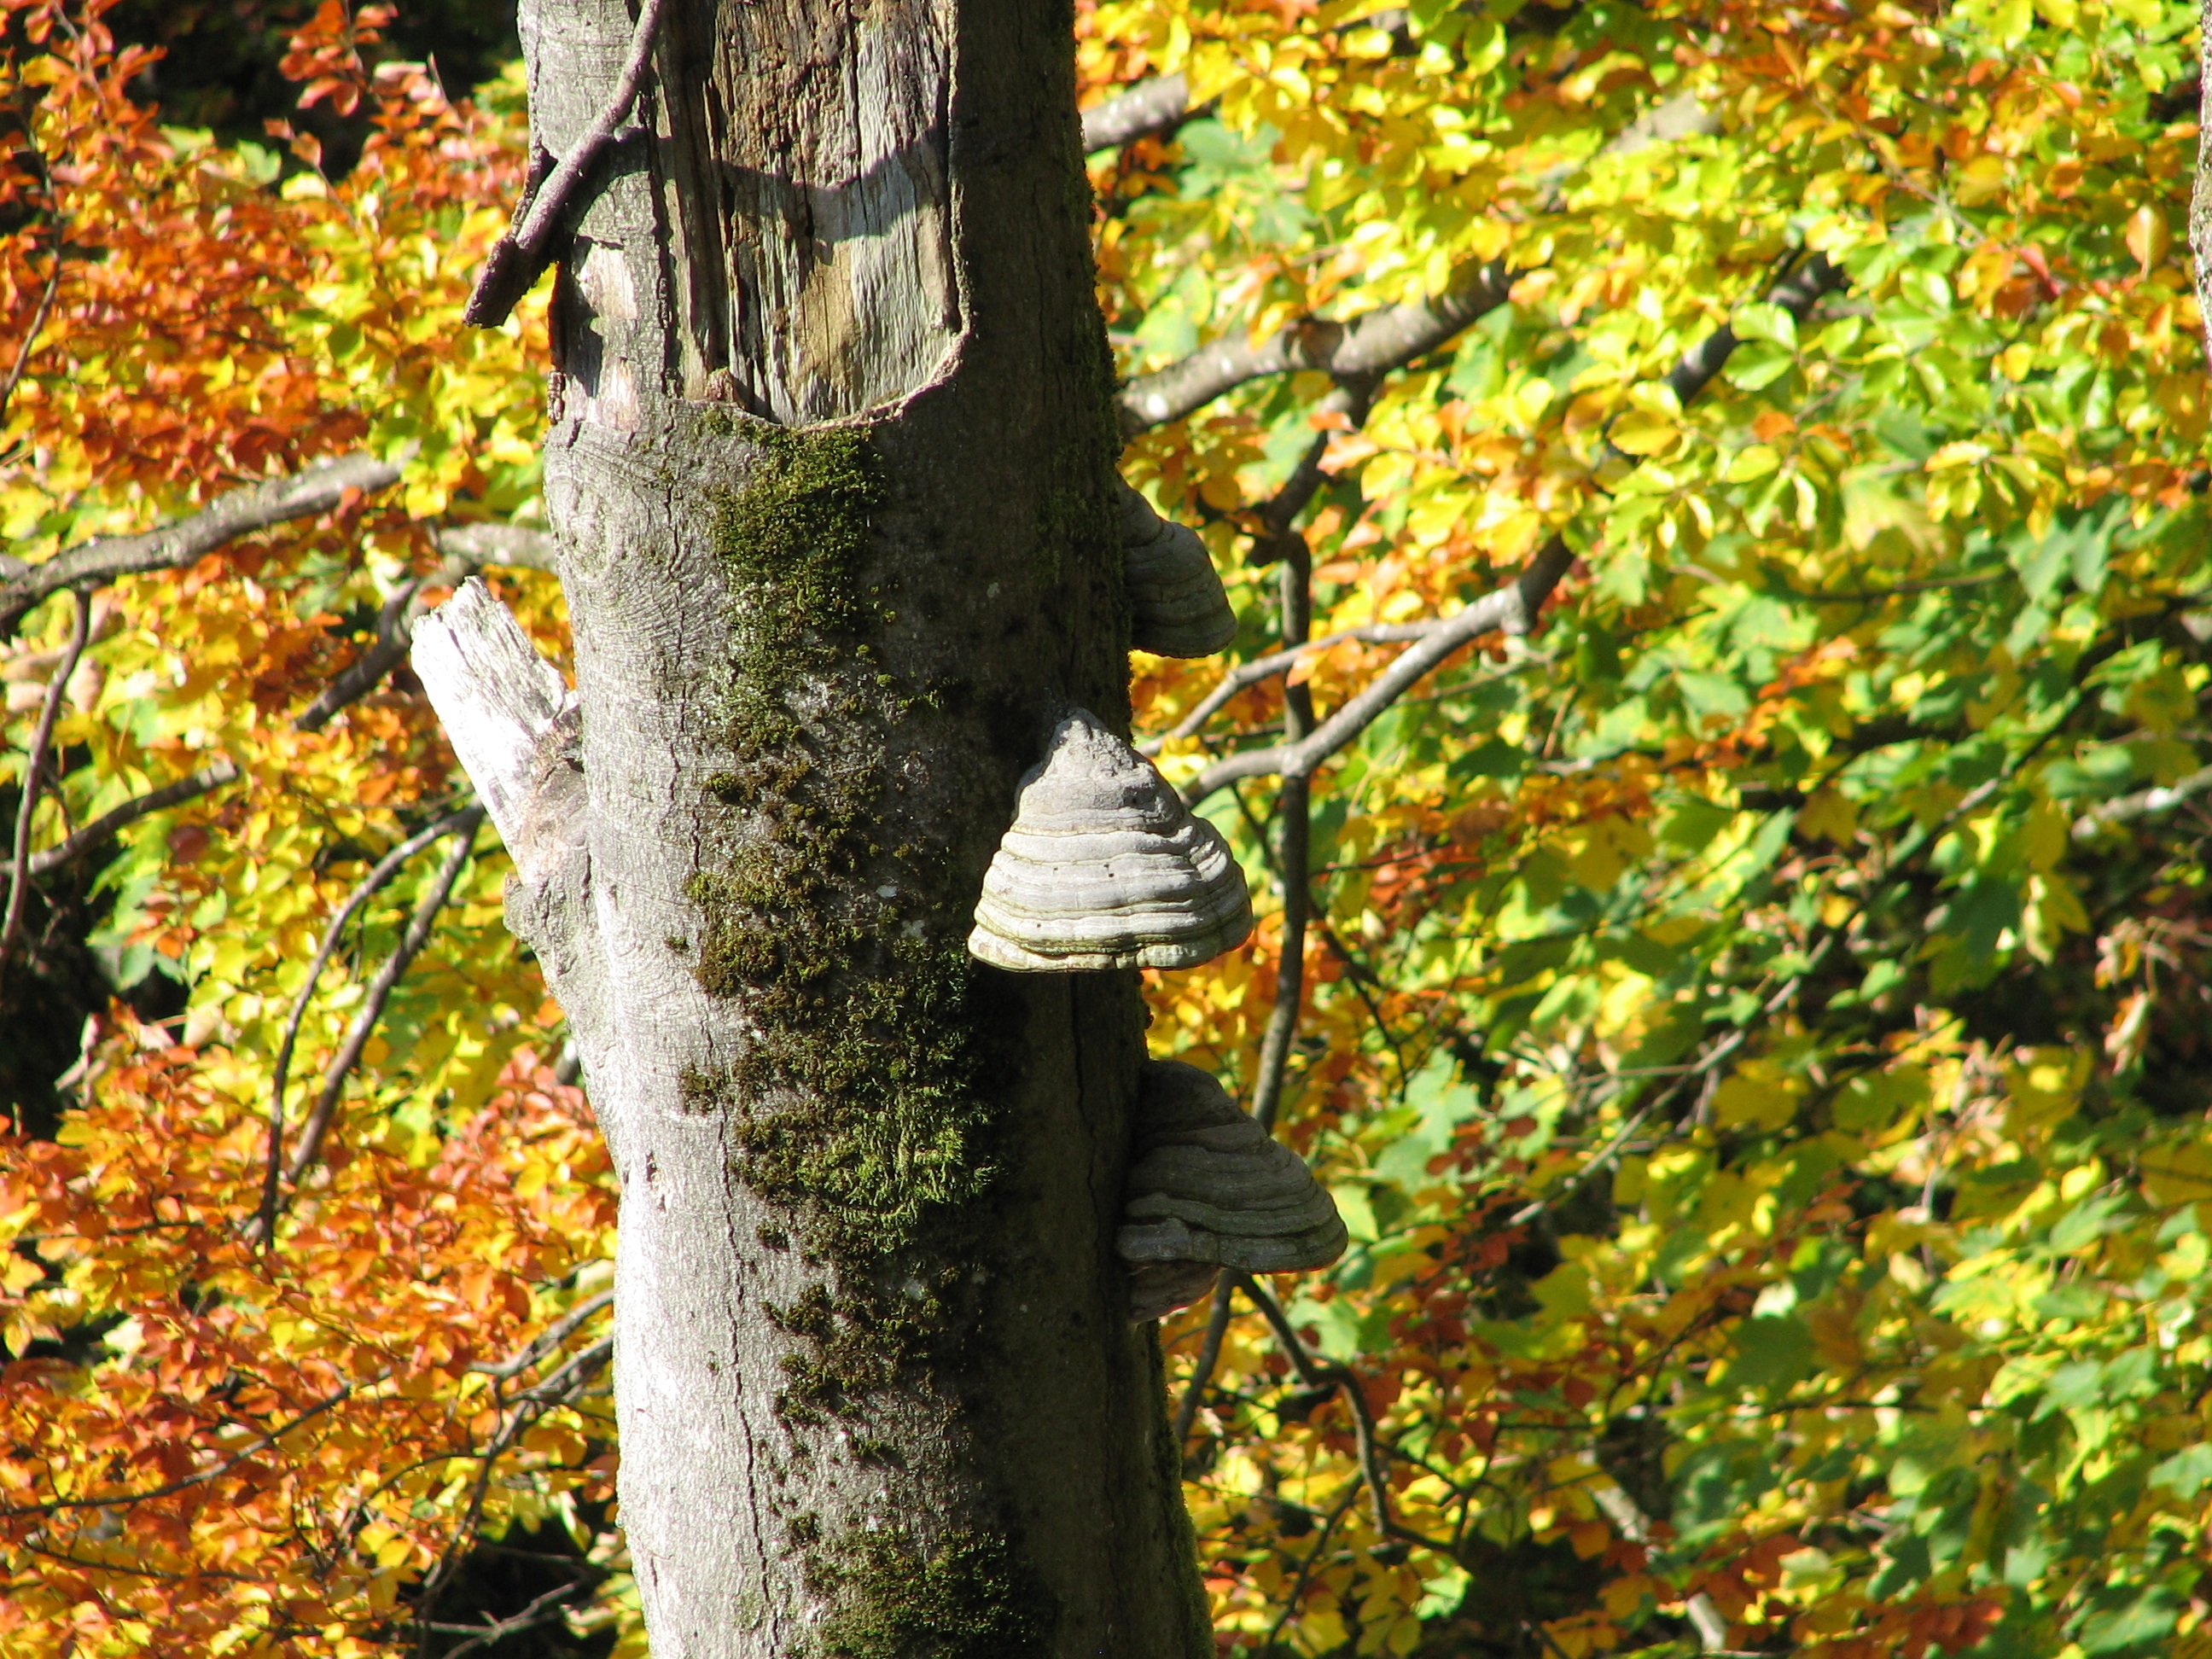
tree, nature, forest, branch, plant, sunlight, leaf, trunk, autumn, season, maple tree, punk, fungi, deciduous, grove, woodland, fall colors, flowering plant, woody plant, temperate broadleaf and mixed forest, land plant